French ship Chameau

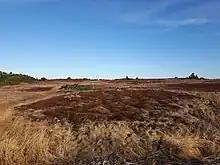
Gravesite of "Le Chameau"s passengers and crew

"Chameau" was built in Rochefort, France, in 1717, the brainchild of young naval architect Blaise Ollivier. After visiting English and Dutch shipyards, he envisioned a fast, yet well-armed naval transport called a flute. "Chameau" had a "keel of , a width of , and a draft of ", and displaced 540, 600 or 650 tons. It was armed with "twenty 12-pounder cannons along the lower gun deck and two more in the stern. Twenty-two 6-pounders mounted on the upper deck completed a complement of 44 cannons."